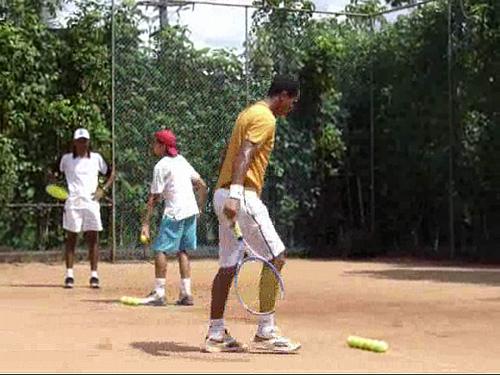
A man holding a tennis racquet while standing on a tennis court.